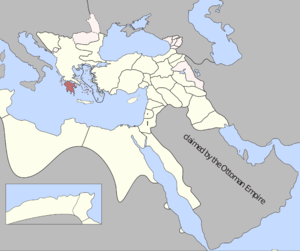
La Morée ottomane est une province de l'Empire ottoman qui a existé du XVᵉ siècle jusqu'à la guerre d'indépendance grecque. Elle correspond à la presqu'île du Péloponnèse et forme une partie de la Grèce ottomane. Elle a eu, selon les époques, le statut de sandjak ou celui de pachalik ou eyalet, avec une interruption de 1687 à 1715 où la presqu'île est occupée par les Vénitiens. Elle a eu pour capitales successives Corinthe, Leontari, Mistra, Patras, Nauplie et enfin Tripoli en Arcadie.